Missile defense

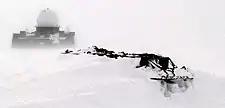

In the time following the agreement of the 1972 Anti-Ballistic Missile Treaty, it was becoming increasingly more and more difficult for the United States to create a new missile defense strategy without violating the terms of the treaty. During the Clinton administration, the initial goal the United States had interest in, was to negotiate with the former Soviet Union, which is now Russia, and hopefully agree to a revision to the treaty signed a few decades prior. In the late 1990s the United States had interest in an idea termed NMD or National Missile Defense. This idea essentially would allow the United States to increase the number of ballistic missile interceptors that would be available to missile defense personnel at the Alaska location. While the initial ABM treaty was designed primarily to deter the Soviet Union and help create a period of détente, the United States was primarily fearing other threats such as Iraq, North Korea, and Iran. The Russian government was not interested in making any sort of modification to the ABM treaty that would allow for technology to be developed that was explicitly banned when the treaty was agreed upon. However, Russia was interested in revising the treaty in such a way that would allow for a more diplomatic approach to potential missile harboring countries. During this period, the United States was also seeking assistance for their ballistic missile defense systems from Japan. Following the testing of the Taepo Dong missile by the North Korean government, the Japanese government became more concerned and inclined to accept a partnership for a BMD system with the United States. In late 1998, Japan and the United States agreed to the Naval Wide Theater system which would allow the two sides to design, construct, and test ballistic missile defense systems together. Nearing the end of Clinton's time in office, it had been determined that the NMD program was not as effective as the United States would have liked, and the decision was made to not employ this system while Clinton served out the rest of his term. The decision on future of the NMD program was going to be given to the next president in line, who ultimately would end up being George W. Bush.